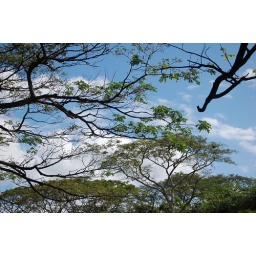
the sky over the river